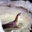
Label: otter